Victoria Sanchez (actress)

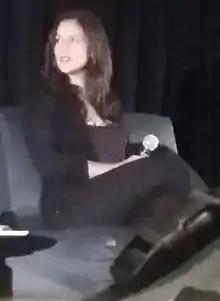
Victoria Sanchez at Montreal Comiccon 2016

Victoria Sanchez (born 24 January 1976) is a Canadian actress. She has appeared in more than forty films since 1990.